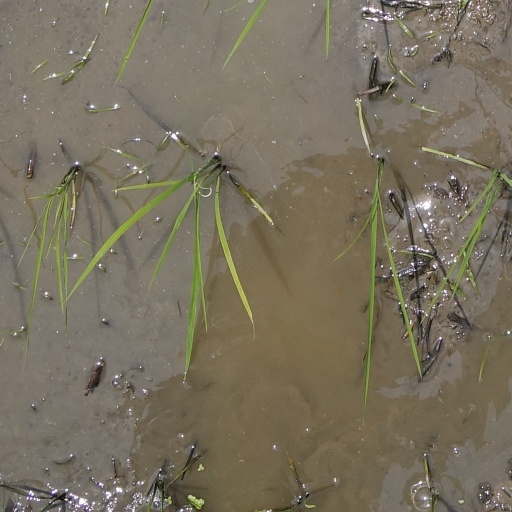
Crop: rice